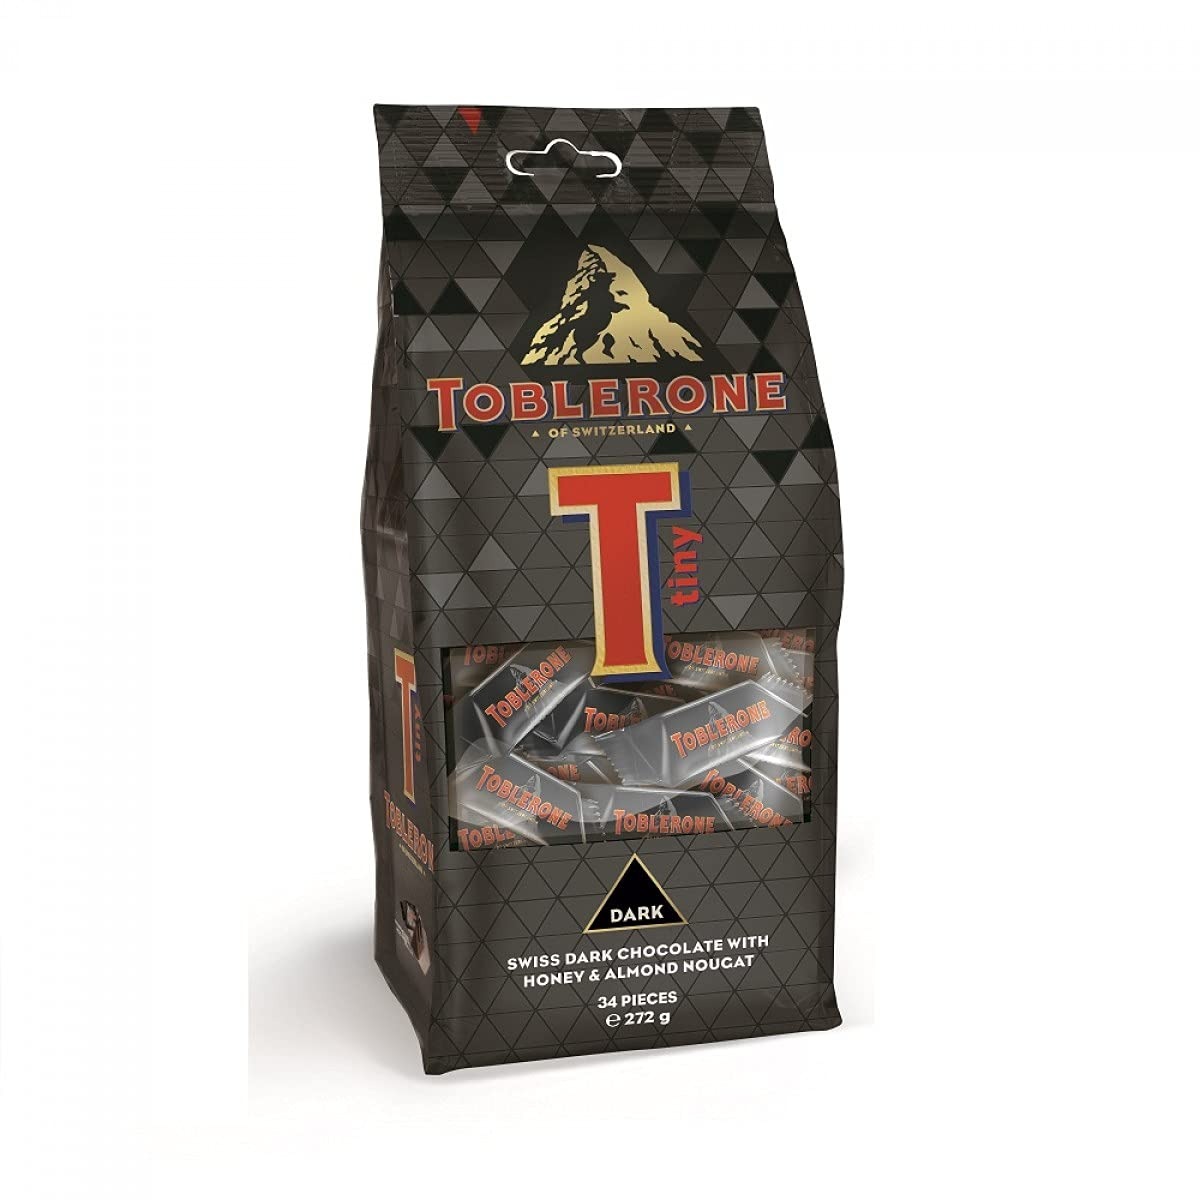
Item Name: Toblerone Dark Tiny 34 Pieces, Swiss Dark Chocolate with Honey & Almond Nougat, 272g
Bullet Point 1: ✅ Swiss Dark Chocolate with Honey and Almond Nougat (10%).
Bullet Point 2: ✅ Discover the tiniest Toblerone in the world!
Bullet Point 3: ✅ This shiny golden bag contains individually wrapped pieces of delicious Toblerone Dark Chocolate with honey and almond nougat in miniatures
Bullet Point 4: ✅ Great for sharing with family and friends or as a gift to bring home from a trip abroad.
Bullet Point 5: ✅ Made in Switzerland.
Product Description: Discover the tiniest Toblerone in the world! This shiny golden bag contains individually wrapped pieces of delicious Toblerone Dark Chocolate with honey and almond nougat in miniatures – Great for sharing with family and friends or as a gift to bring home from a trip abroad.
Value: 1.0
Unit: Count

Price: 59.99